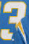
Number: 3